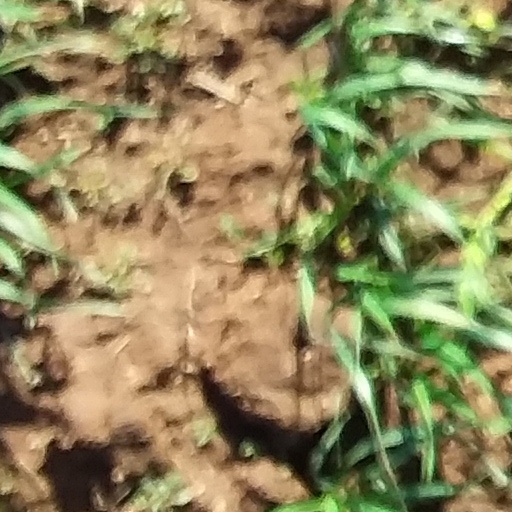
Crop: wheat